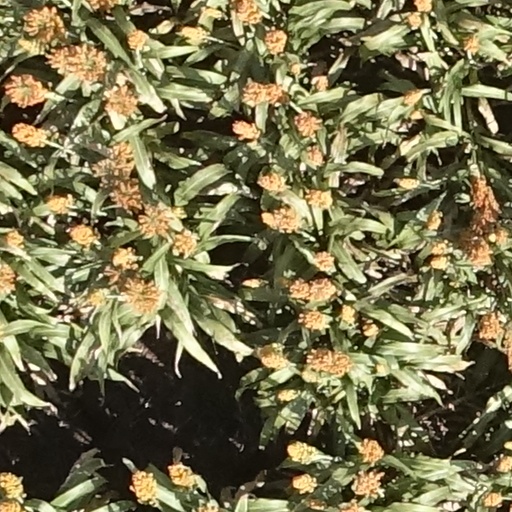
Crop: sorghum